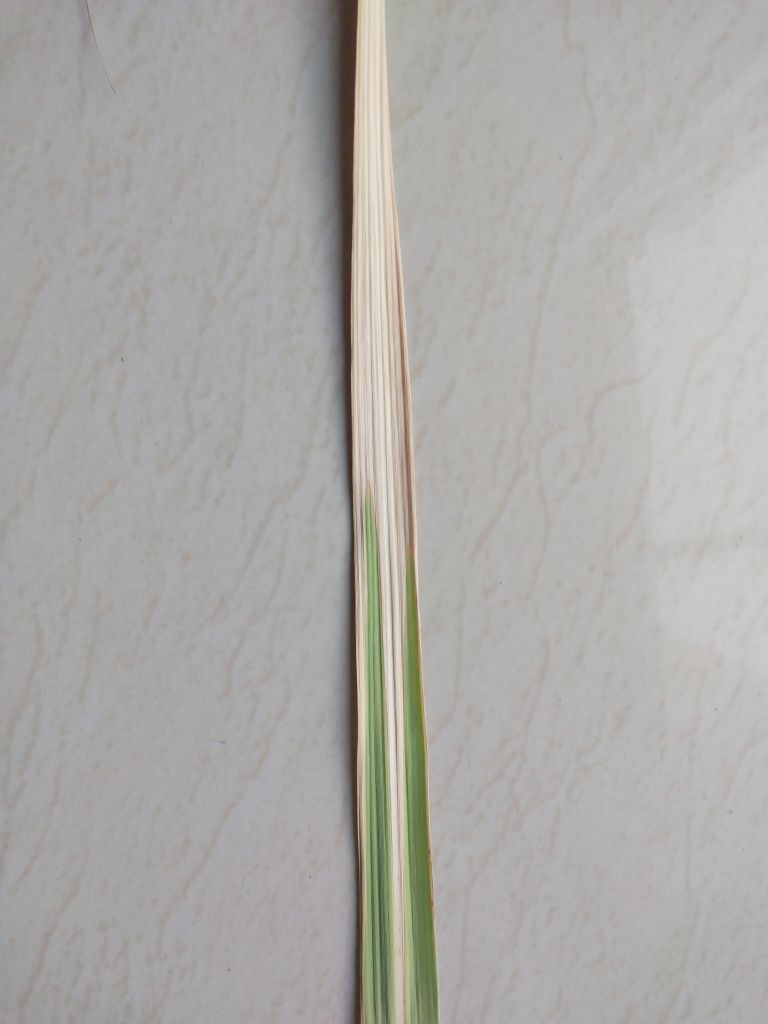
Label: Banded Chlorosis